Bob Morrow (American football)

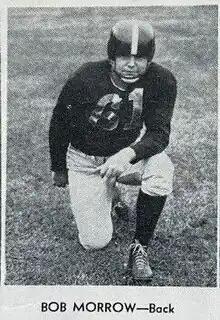
Morrow in 1946

Robert Edward Morrow (May 5, 1918 – July 9, 2003) was an American professional football player and coach. He played as a fullback in the National Football League (NFL). Morrow was drafted in the 12th round of the 1941 NFL draft by the Chicago Bears and played that season with the Chicago Cardinals. He played two more seasons with the team before spending a year away from the NFL. During the 1945 NFL season, he was a member of the New York Giants. The following season, he played with the New York Yankees. Morrow served as the head football coach at his alma mater, Illinois Wesleyan University, from 1947 to 1950.